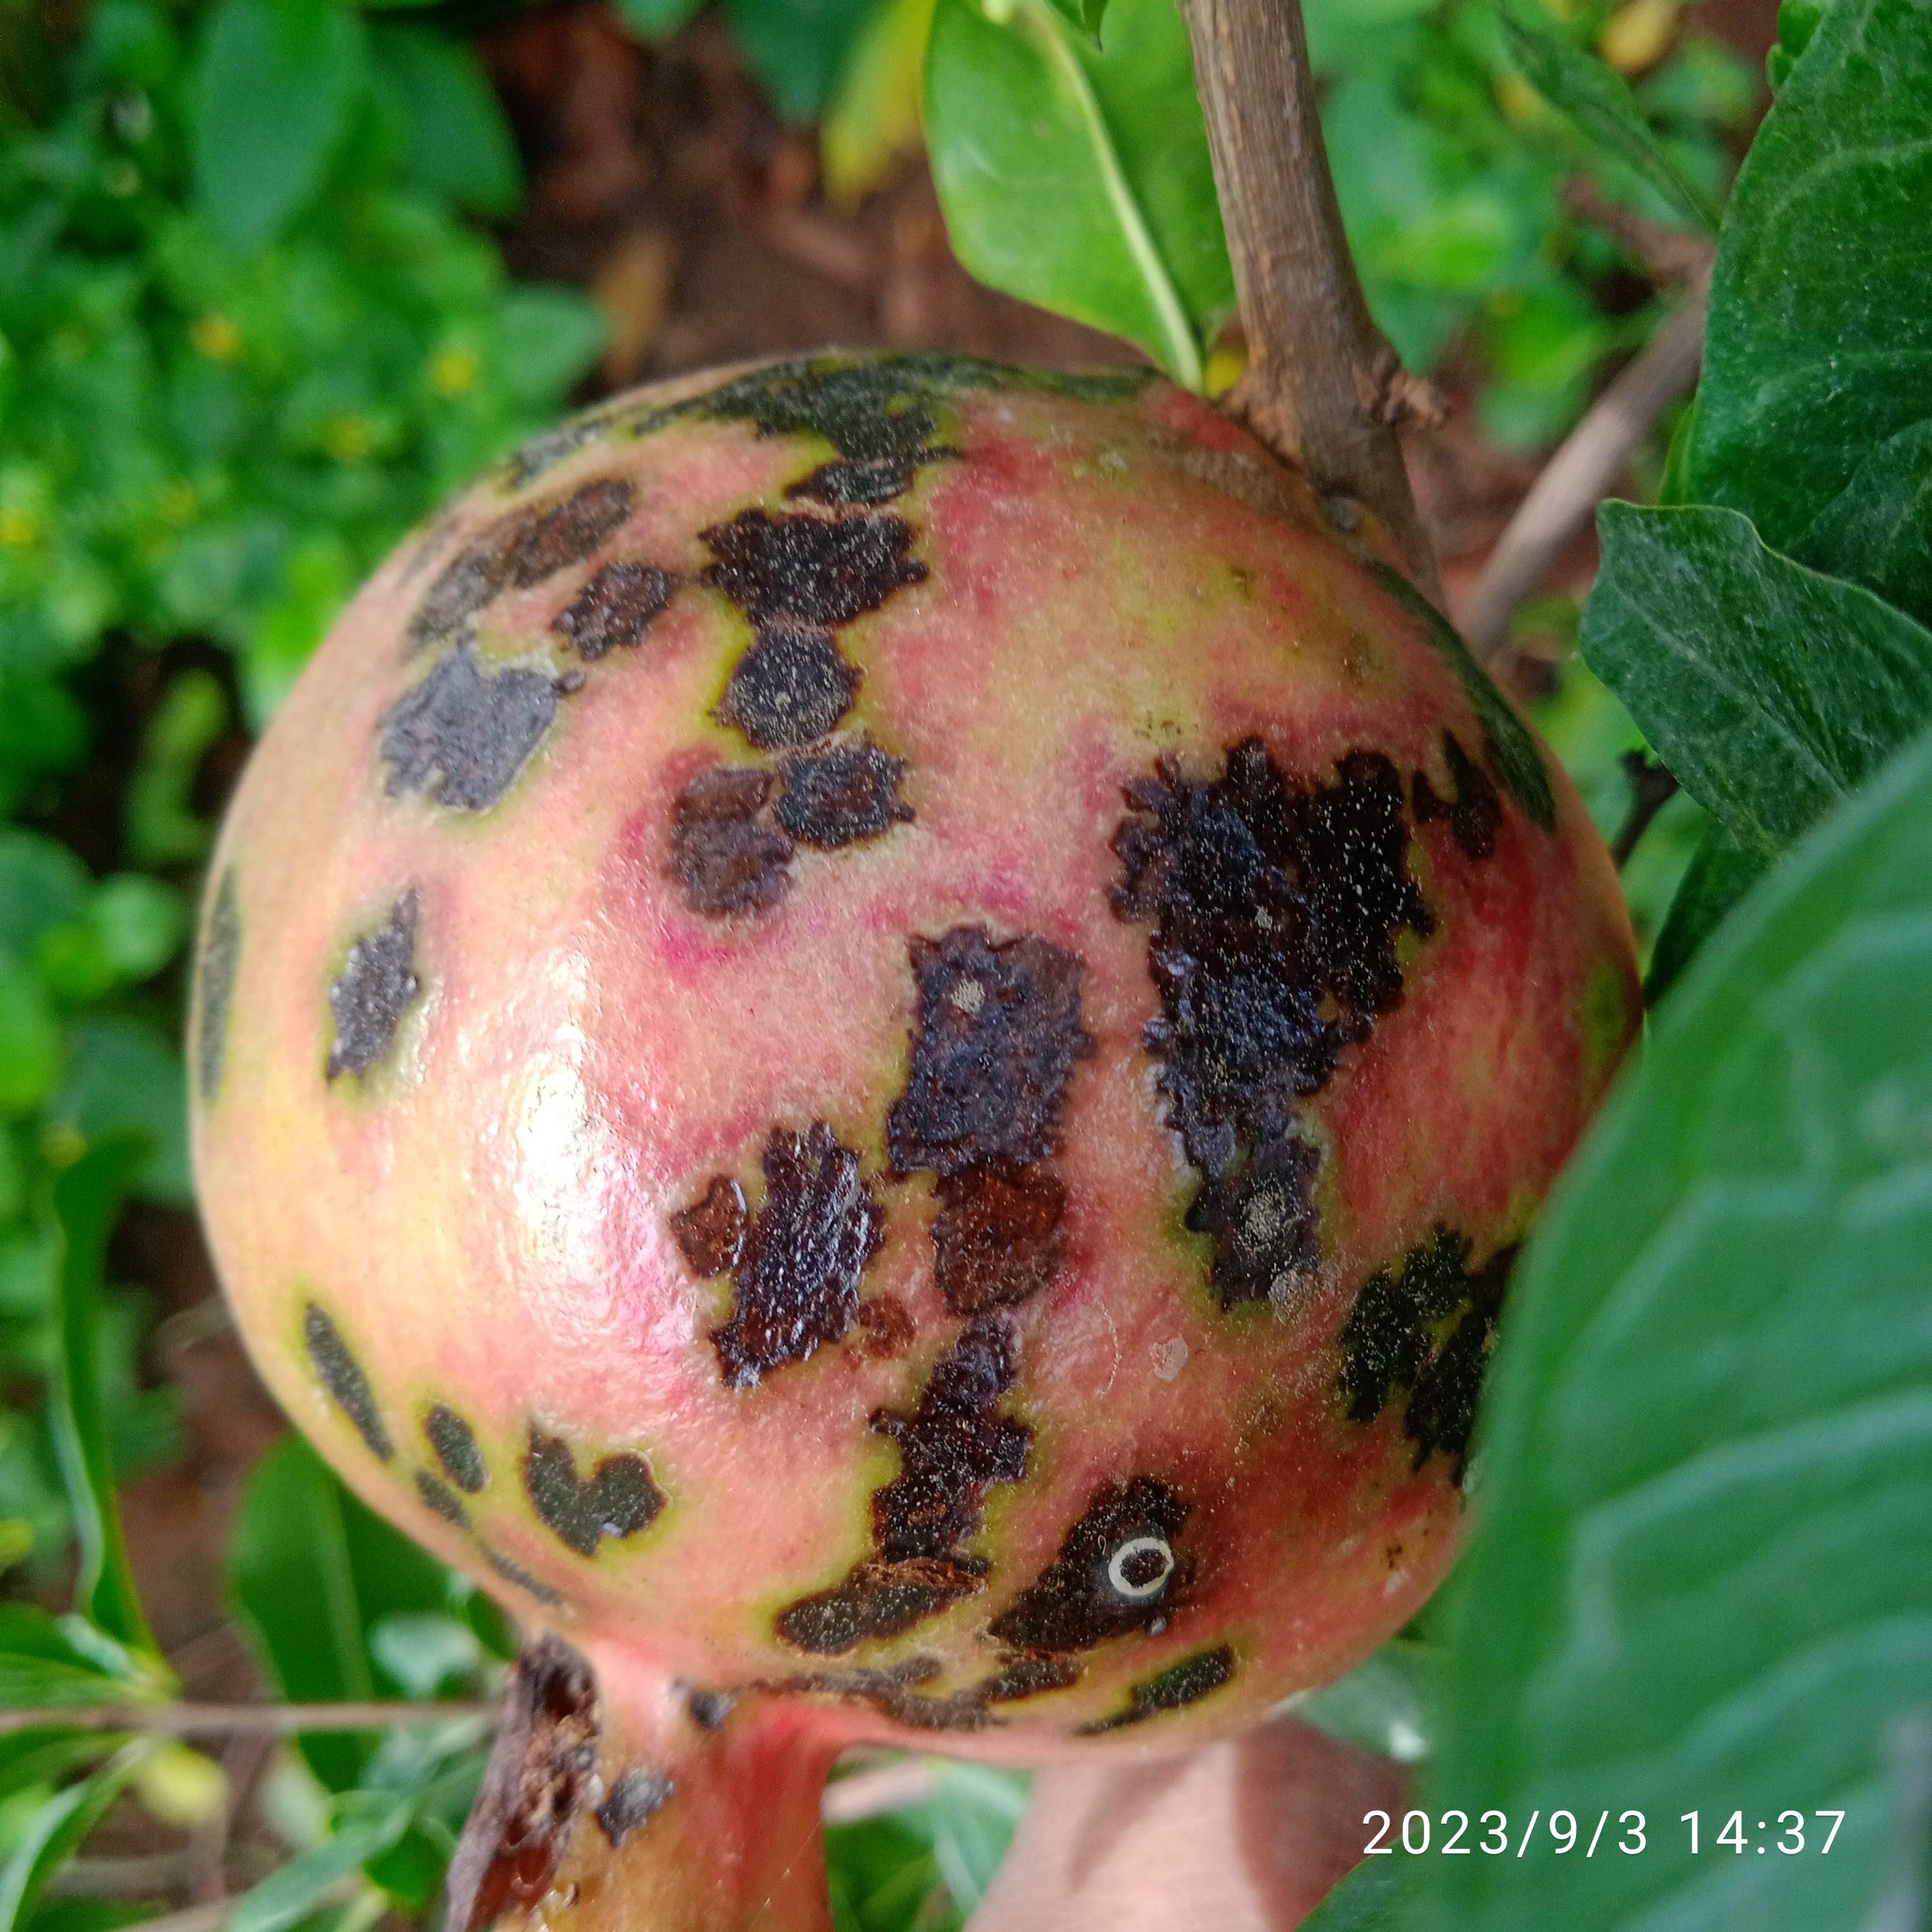
Label: Anthracnose